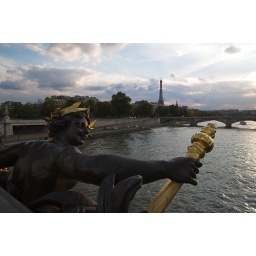
Sculpture on bridge Alexander III over the Seine river at sunset